Locomotives of India

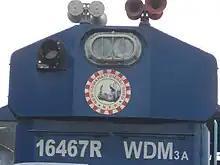
Locomotive classification and number displayed on a locomotive; WDM3A indicates a Broad gauge (L1), Diesel (L2), Mixed use (L3), 3100 HP (L4/L5) locomotive

In 1925, the first electric train ran between Bombay and Kurla, hauled by a imported SLM locomotive on a DC traction. In 1927, the first electric locomotive hauled passenger train was pulled by an imported WCP-1. In 1957, Indian Railways adopted 25 kV 50 Hz AC traction with the first runs beginning in December 1959 with the WAM-1 locomotives.